Legacy of Maximilian I, Holy Roman Emperor

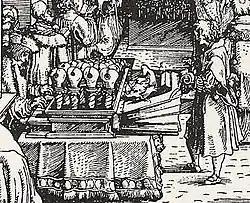
Paul Hofhaimer playing the "Apfelregal", detail from "Emperor Maximilian hearing Mass", by Hans Weiditz, 1518.

The Italian philosopher Gianfrancesco Pico della Mirandola dedicated his 1500 work "De imaginatione", a treatise on the human mind (in which he synthesized Aristotle, Neoplatonism and Girolamo Savonarola), to Maximilian. The Italian philosopher and theologian Tommaso Radini Tedeschi also dedicated his 1511 work "La Calipsychia sive de pulchritudine animae" to the emperor.